Black Mass (film)

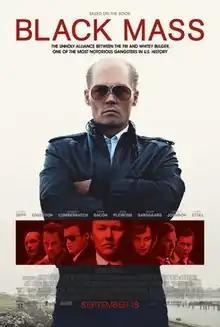
Theatrical release poster

Black Mass is a 2015 American biographical crime drama film about American mobster Whitey Bulger. Directed by Scott Cooper and written by Mark Mallouk and Jez Butterworth, it is based on Dick Lehr and Gerard O'Neill's 2000 book "Black Mass: The True Story of an Unholy Alliance Between the FBI and the Irish Mob". The film features an ensemble cast led by Johnny Depp as Bulger, alongside Joel Edgerton, Benedict Cumberbatch, Kevin Bacon, Jesse Plemons, Peter Sarsgaard, Dakota Johnson, and Corey Stoll.